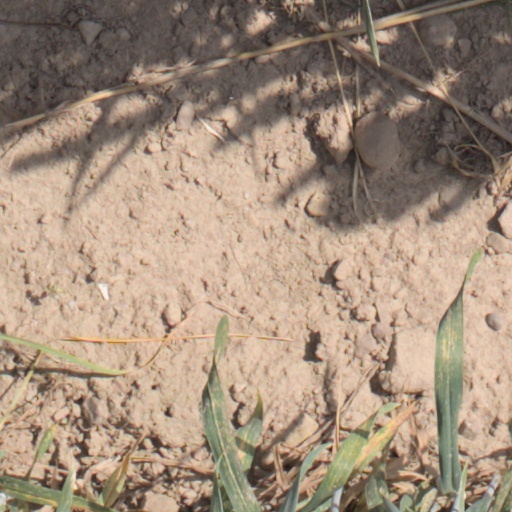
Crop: wheat